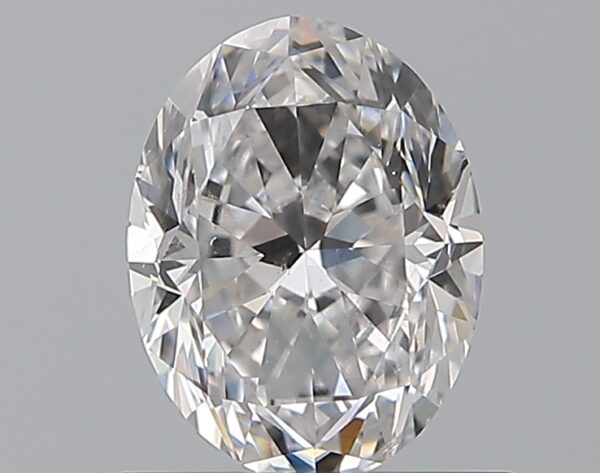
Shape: oval
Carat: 0.9
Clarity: SI1
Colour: E
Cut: GD
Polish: EX
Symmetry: VG
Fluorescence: N
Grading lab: GIA
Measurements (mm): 6.93 x 5.24 x 3.55